Horace Gilbert House

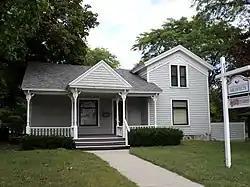

The Horace Gilbert House, also known as the Morgan and Enos Miller House, is a single family home located at 5023 Holland Drive in Swartz Creek, Michigan. It was listed on the National Register of Historic Places in 1982.